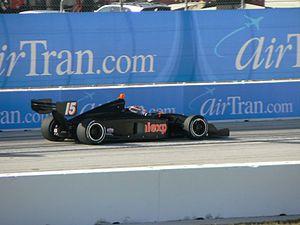
Dillon Battistini, né le 3 décembre 1977, est un pilote automobile britannique.